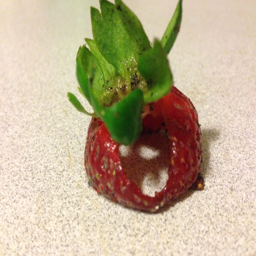
strawberry eaten through by a pest